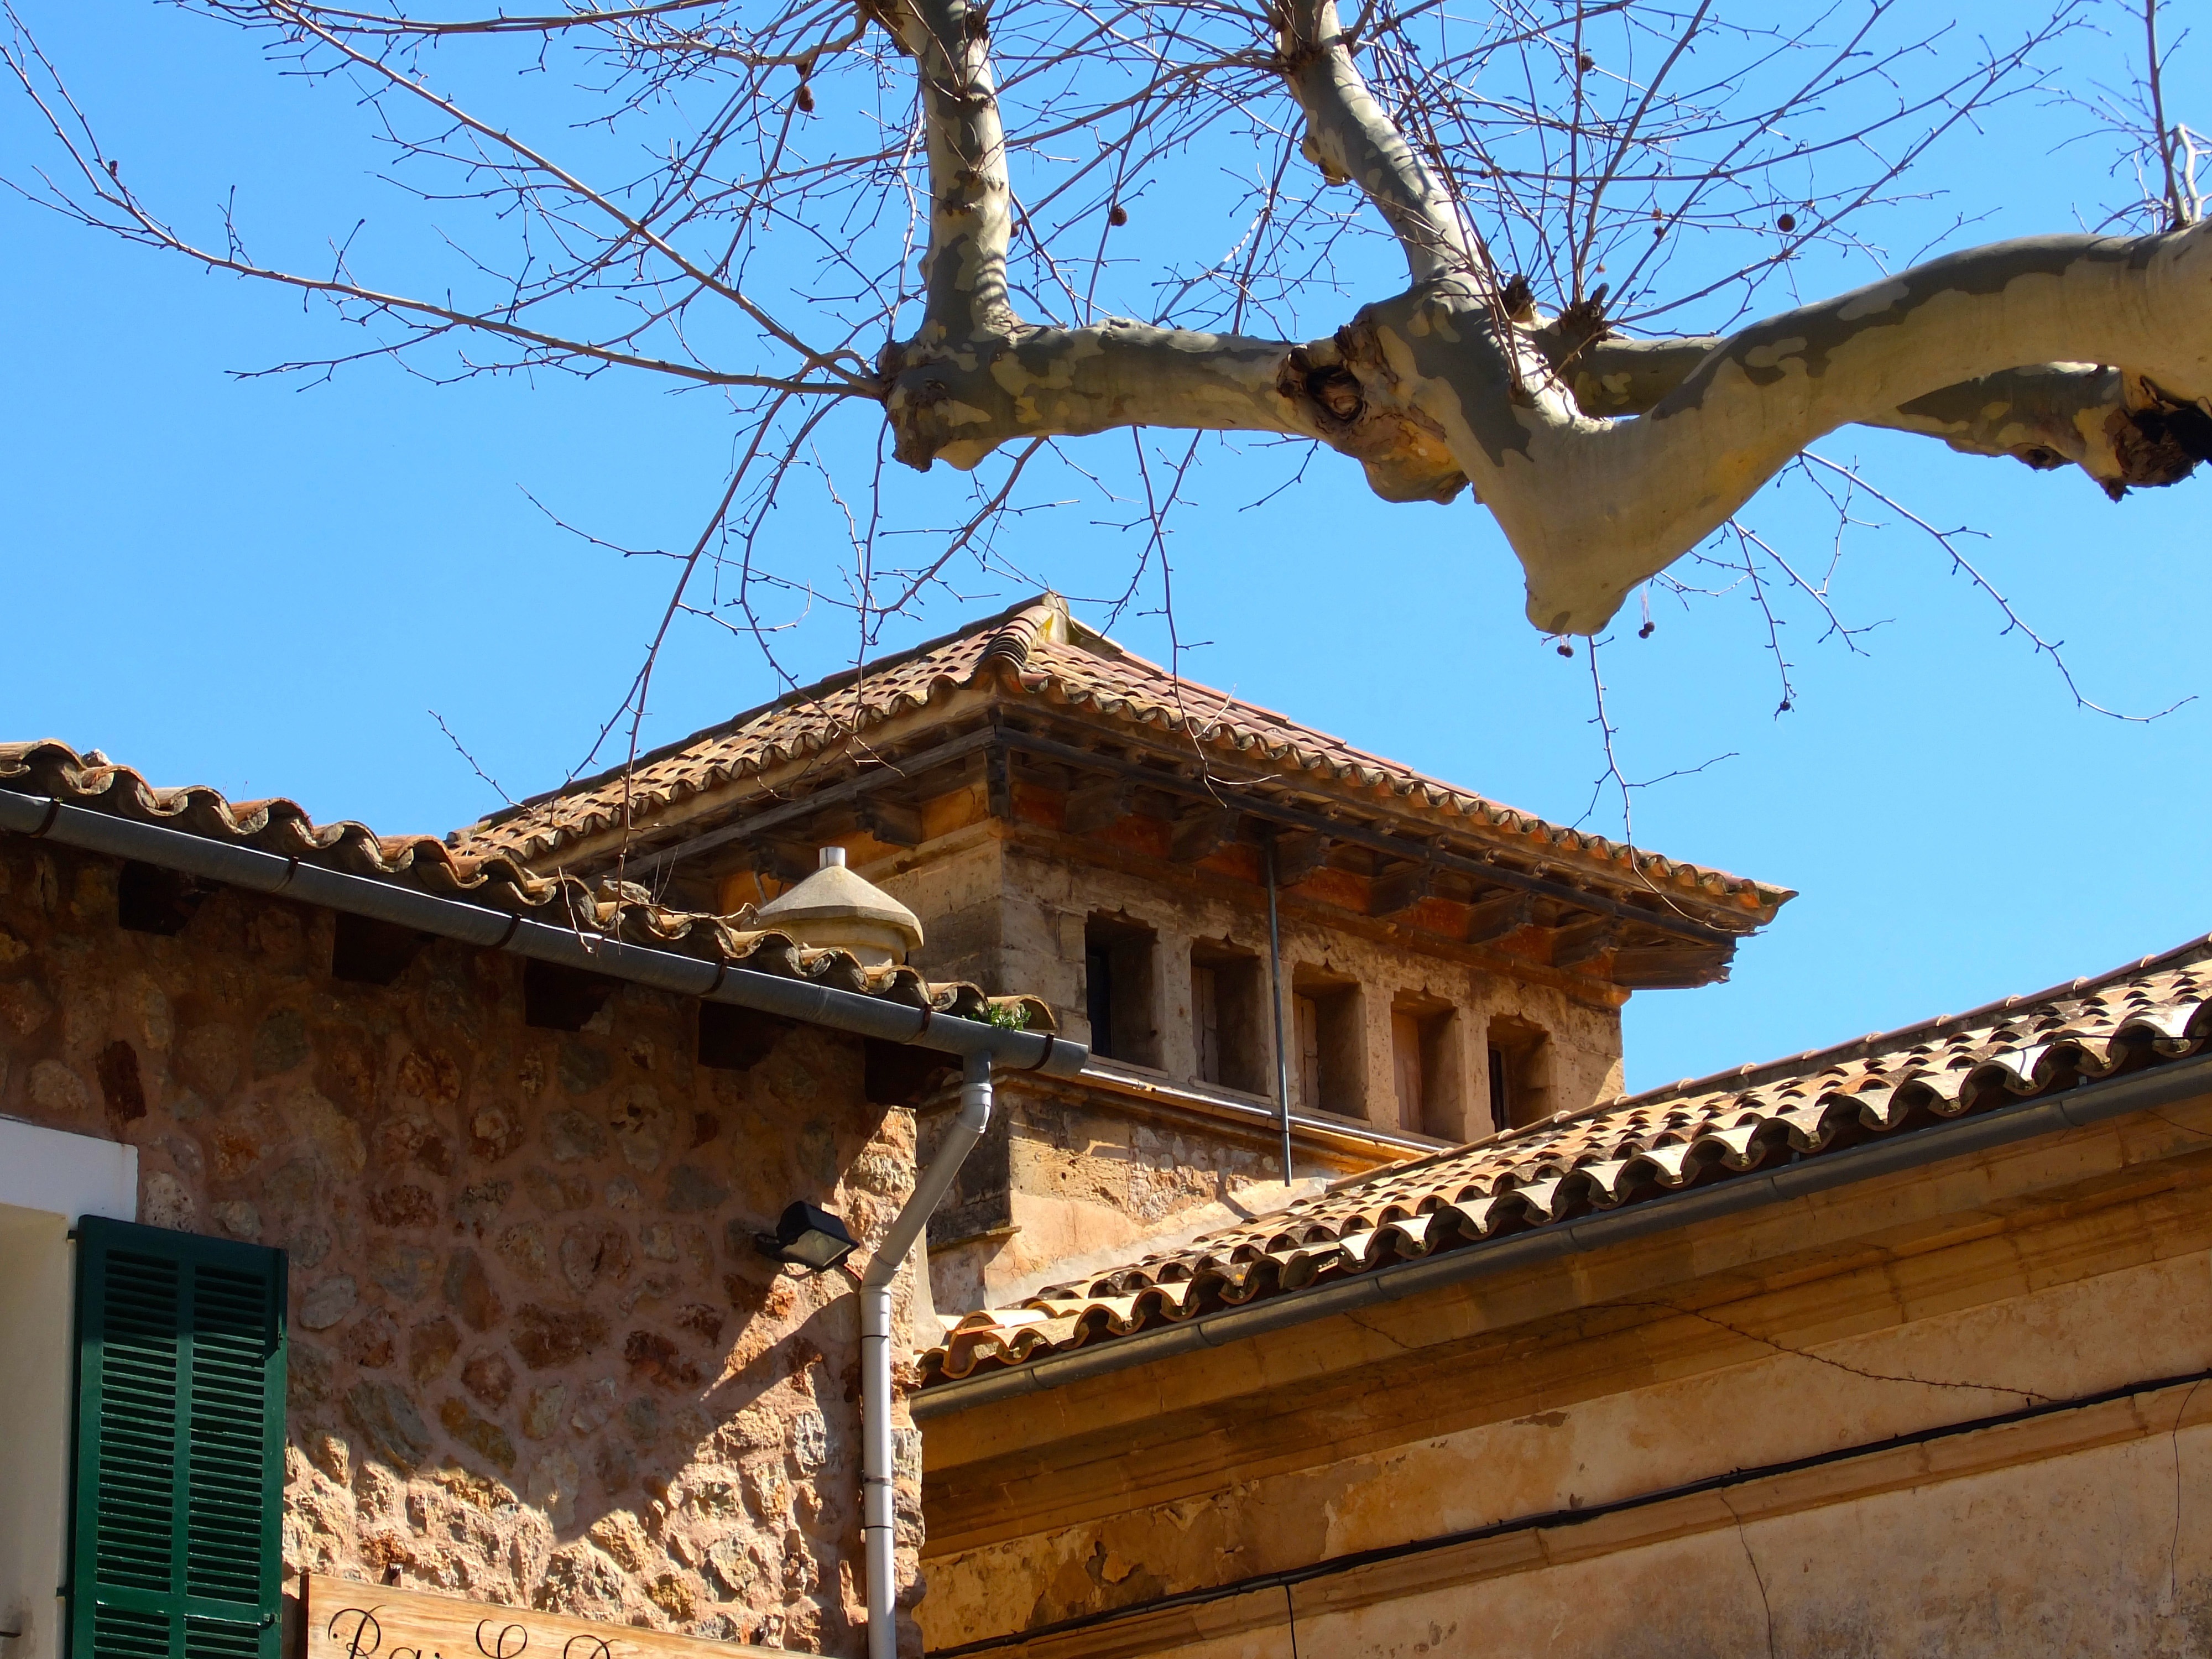
tree, architecture, sun, house, roof, building, wall, holiday, bricks, mallorca, historically, ancient history, outdoor structure